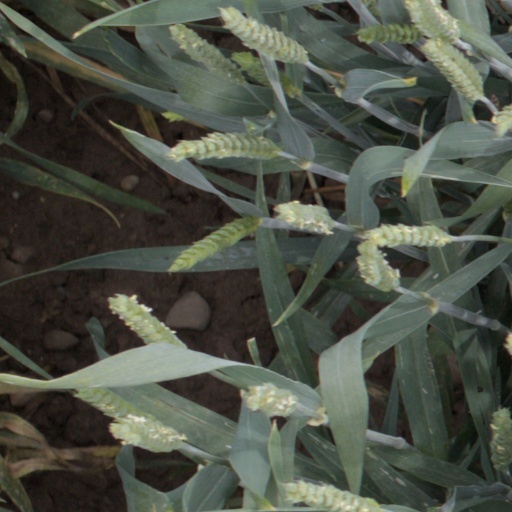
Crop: wheat